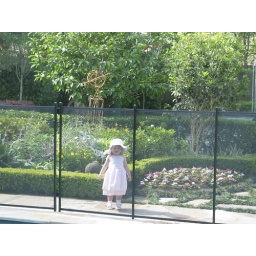
Katchakid removable pool fencing in sheer black